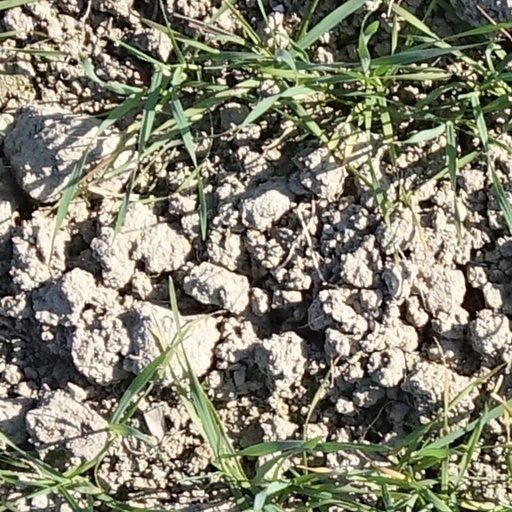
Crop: wheat